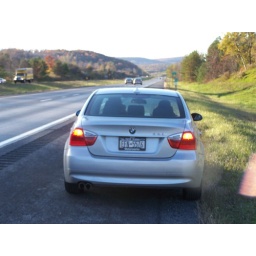
Waiting in the car for a tow truck